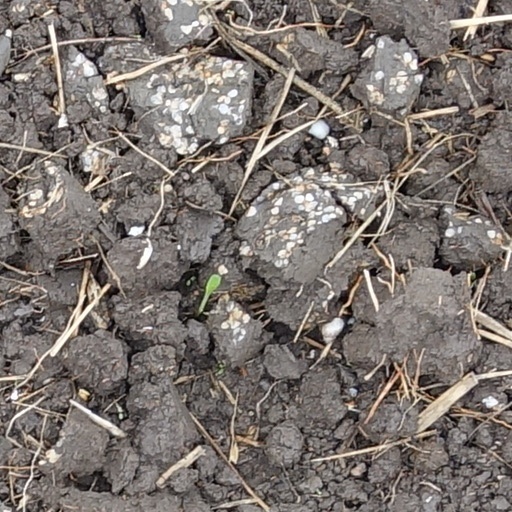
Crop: wheat